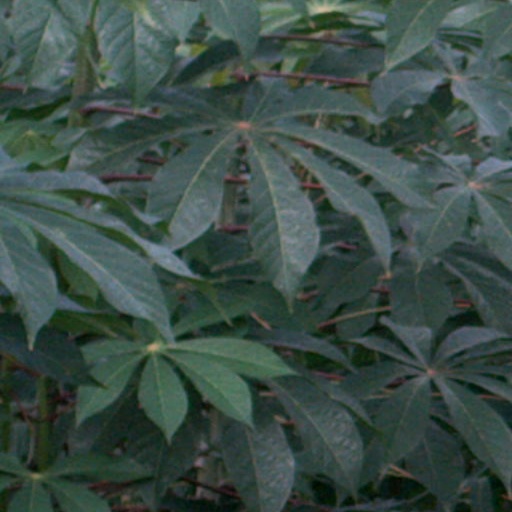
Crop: cassava